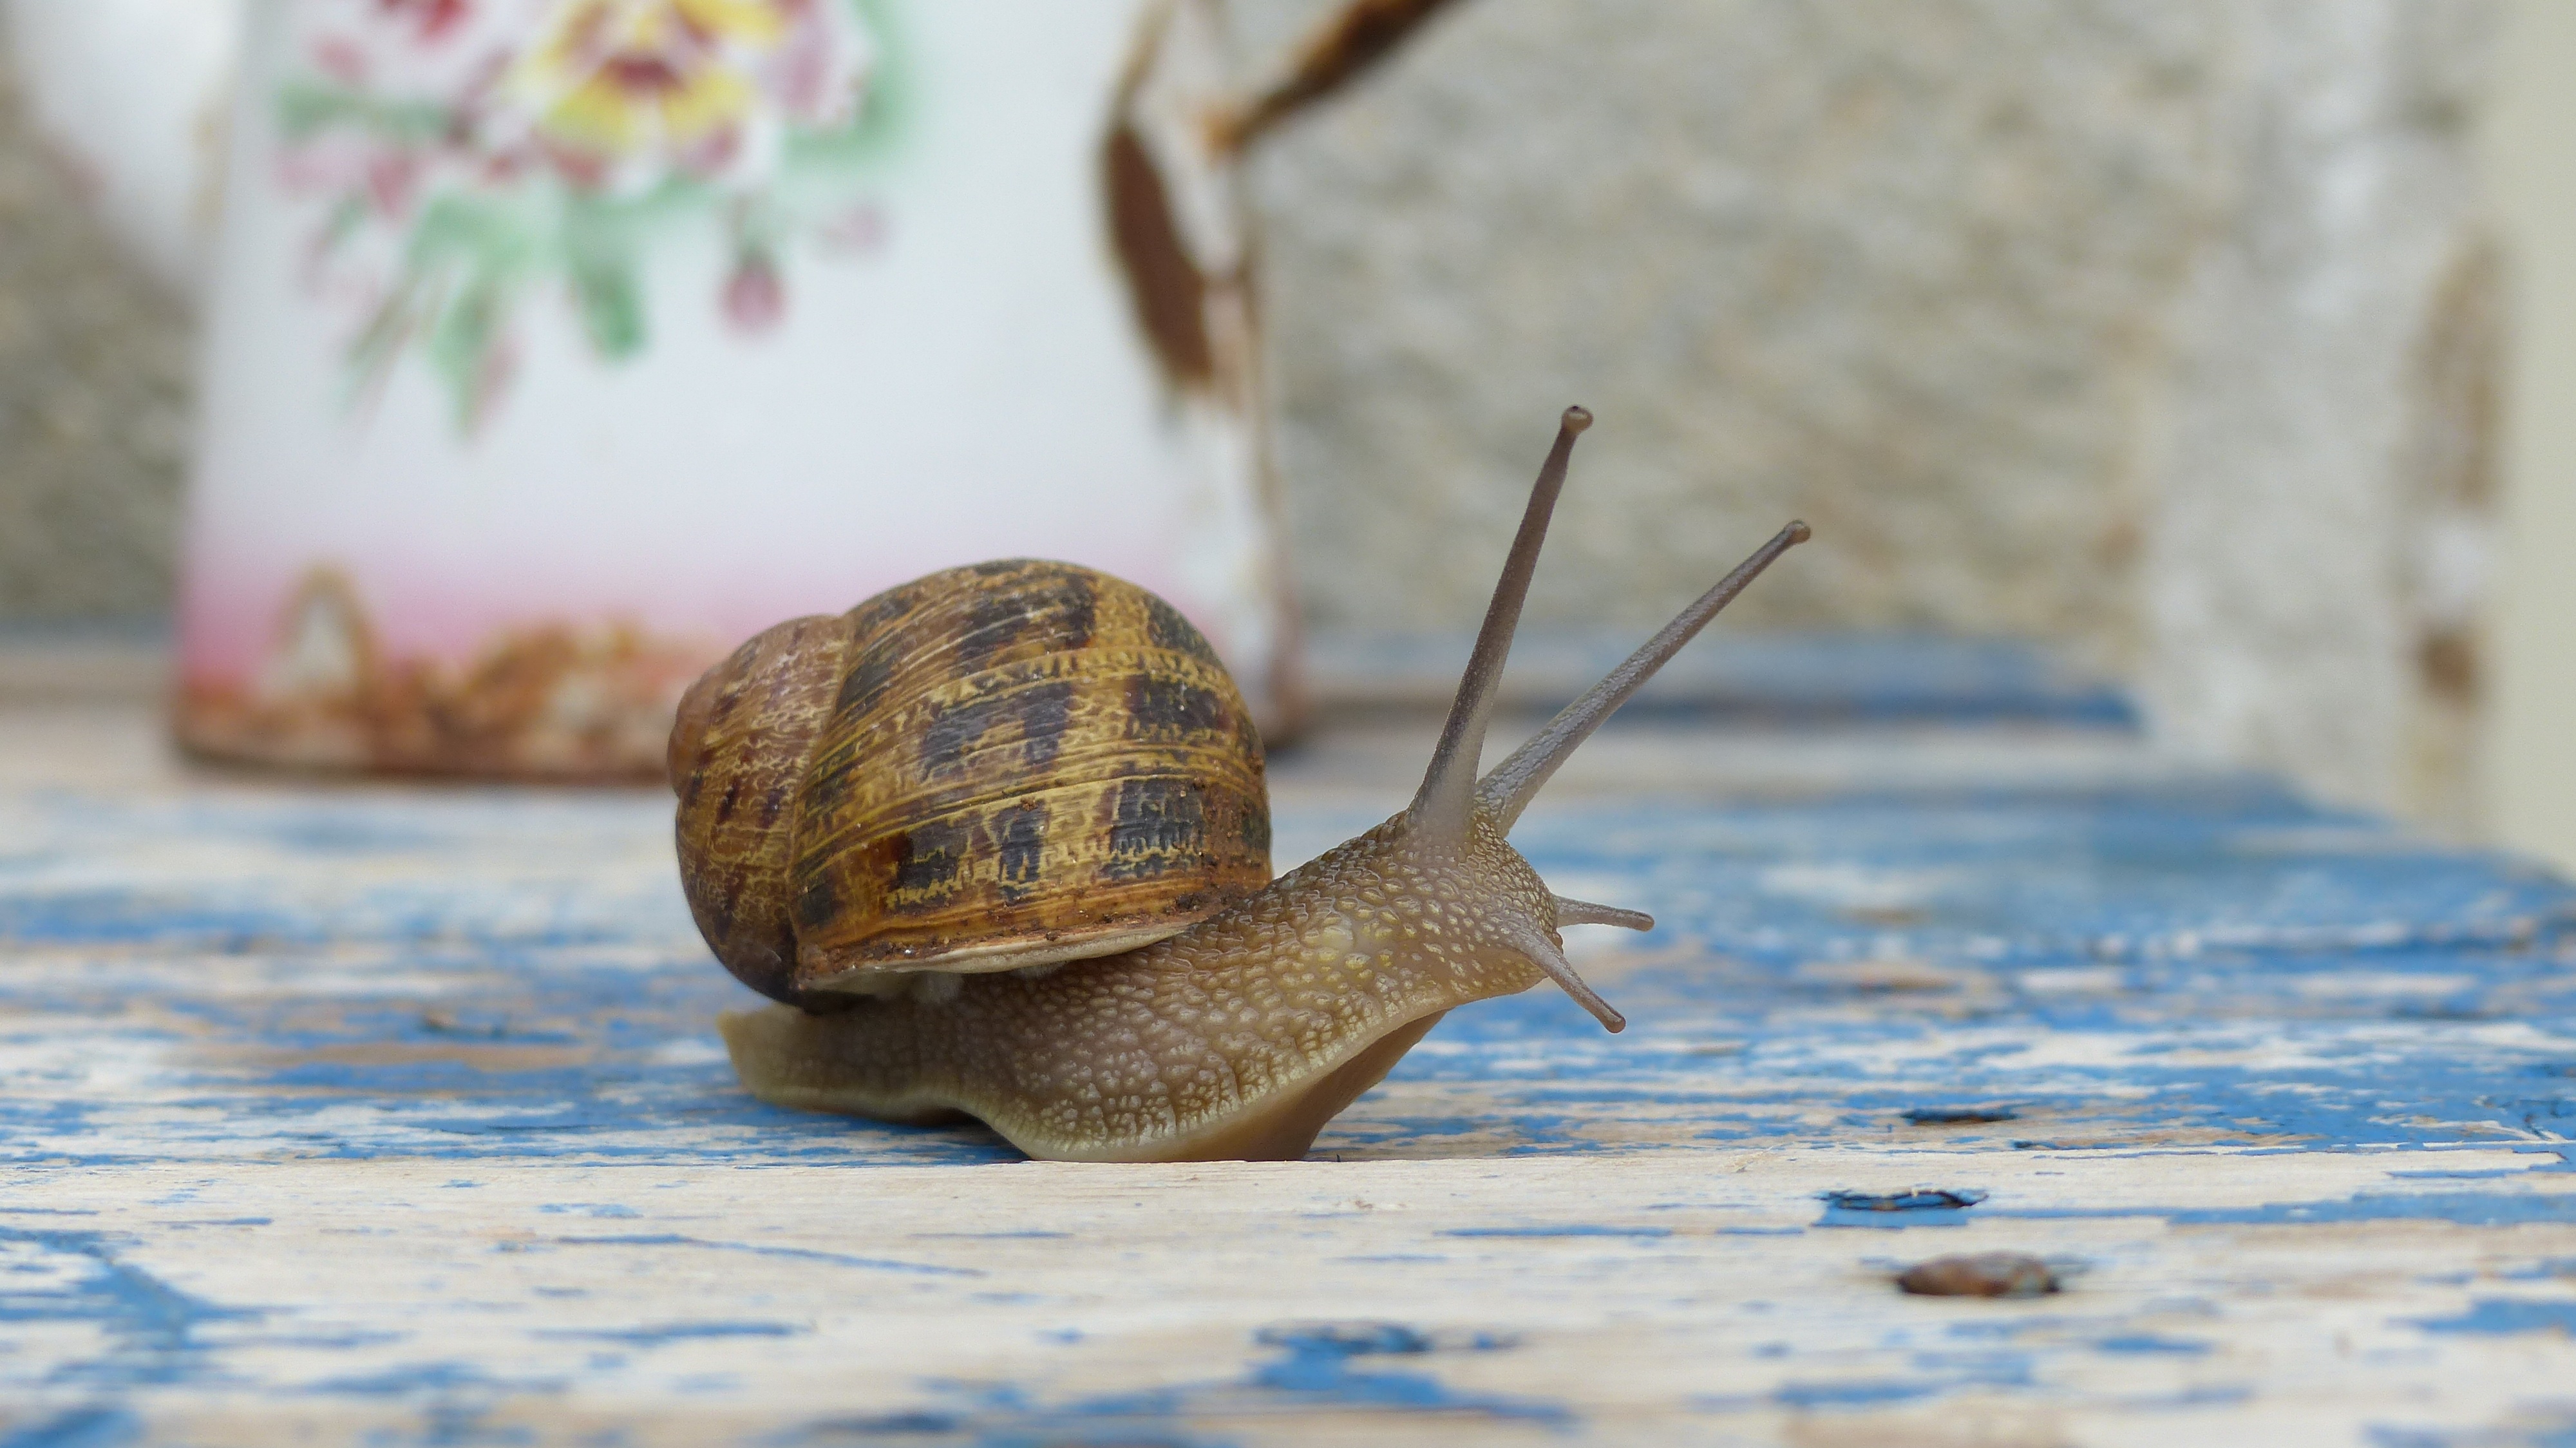
animal, color, macro, garden, fauna, invertebrate, close up, colors, snail, molluscs, snails and slugs